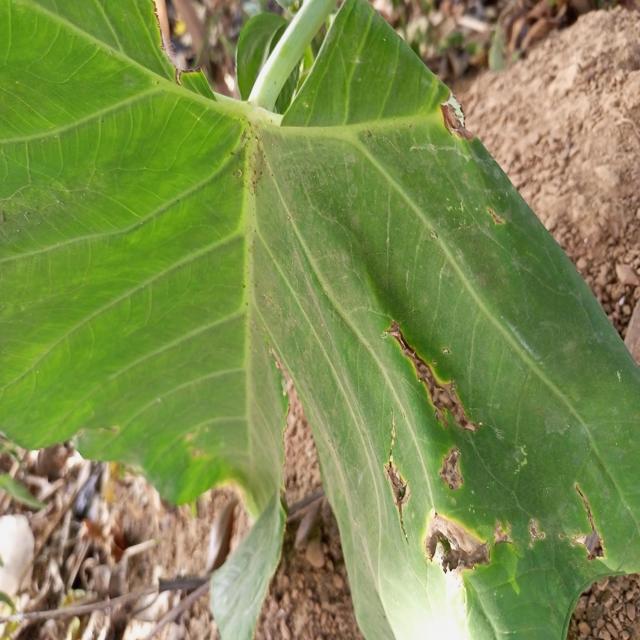
Label: Late_Blight